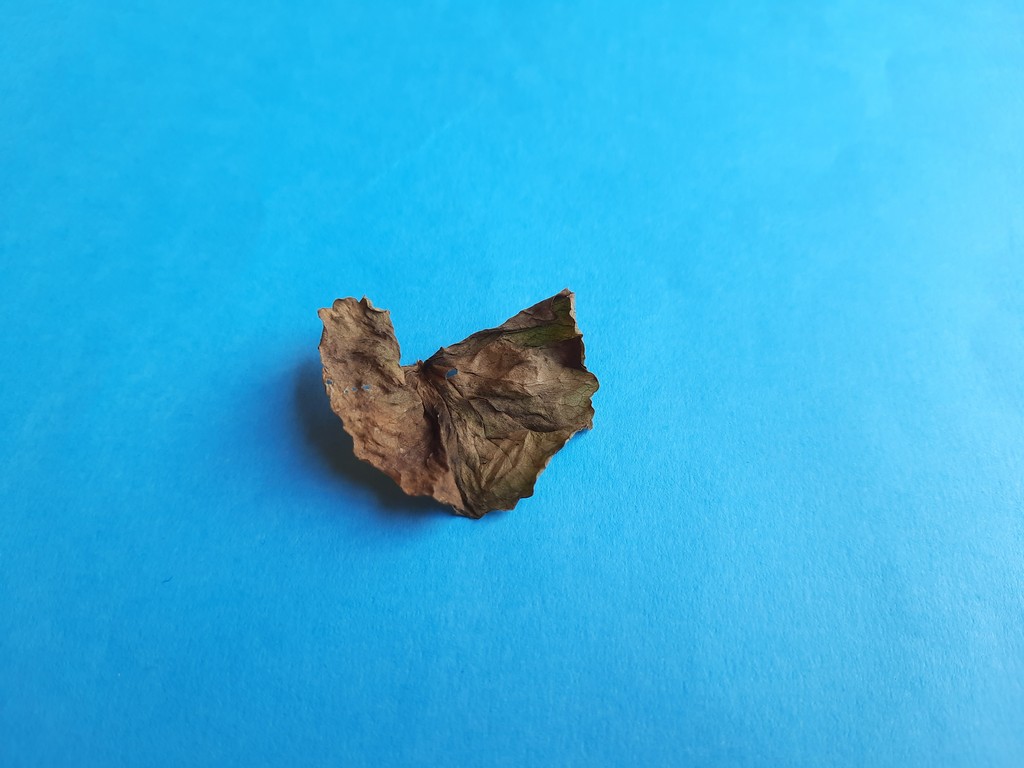
Label: Dried